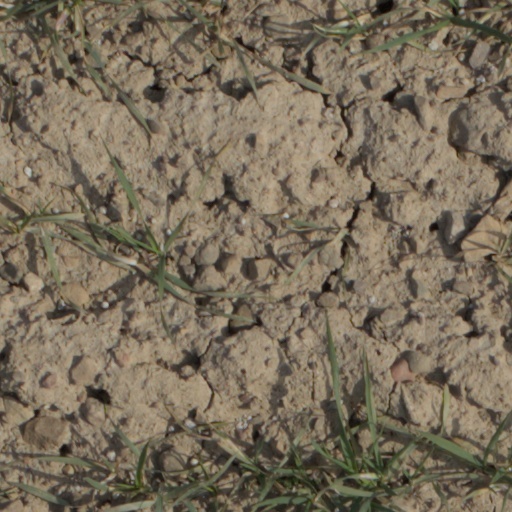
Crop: wheat